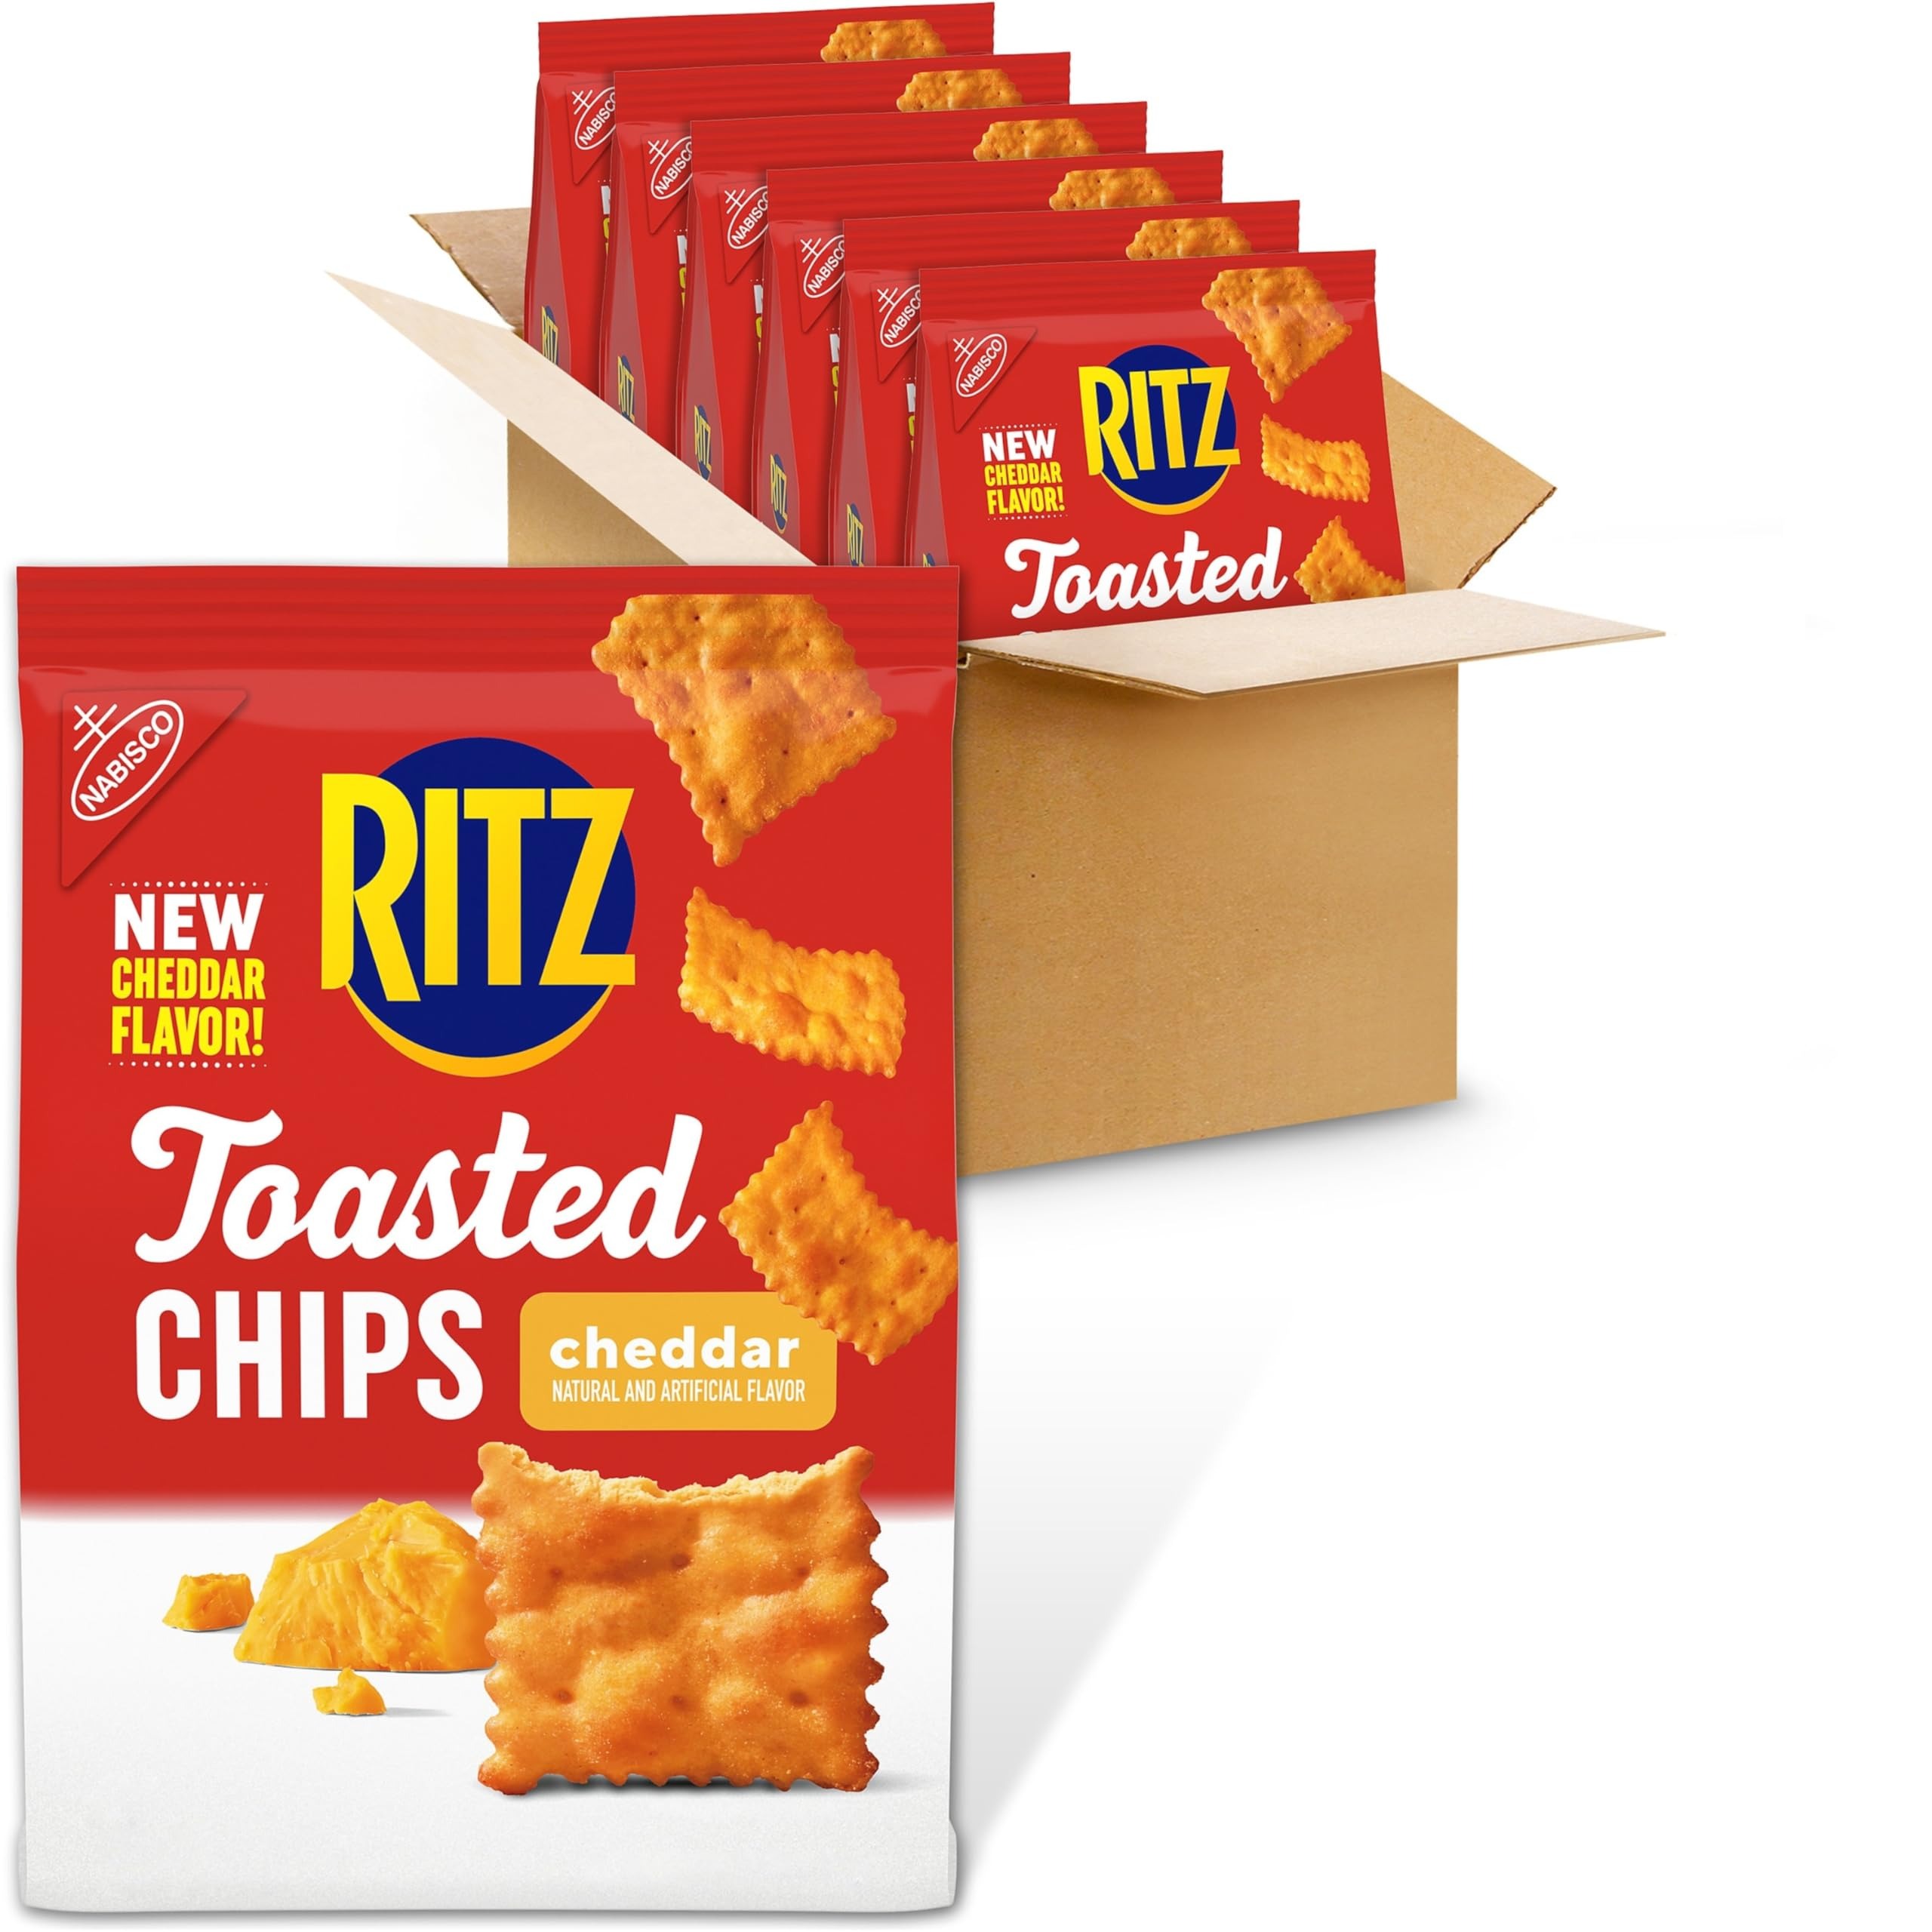
Item Name: RITZ Toasted Chips Cheddar Crackers, Party Snacks, Bulk Snacks, 6 – 8.1 oz Bags
Bullet Point 1: Six 8.1 oz bags of RITZ Cheddar Cheese Toasted Chips (updated recipe, packaging may vary)
Bullet Point 2: Toasted, not fried, and packed with the taste of cheddar cheese making them great for dipping and snacking
Bullet Point 3: Crispy, cheesy, crunchy twist on classic RITZ crackers and a great alternative to traditional cheese crackers or potato chips
Bullet Point 4: These toasted crunchy chips have 40 percent less fat per 31g serving than leading fried potato chips
Bullet Point 5: A crunchy snack for home, work, school or serve at your next BBQ, picnic, as part of a holiday charcuterie board or tailgate
Value: 48.6
Unit: Ounce

Price: 4.39